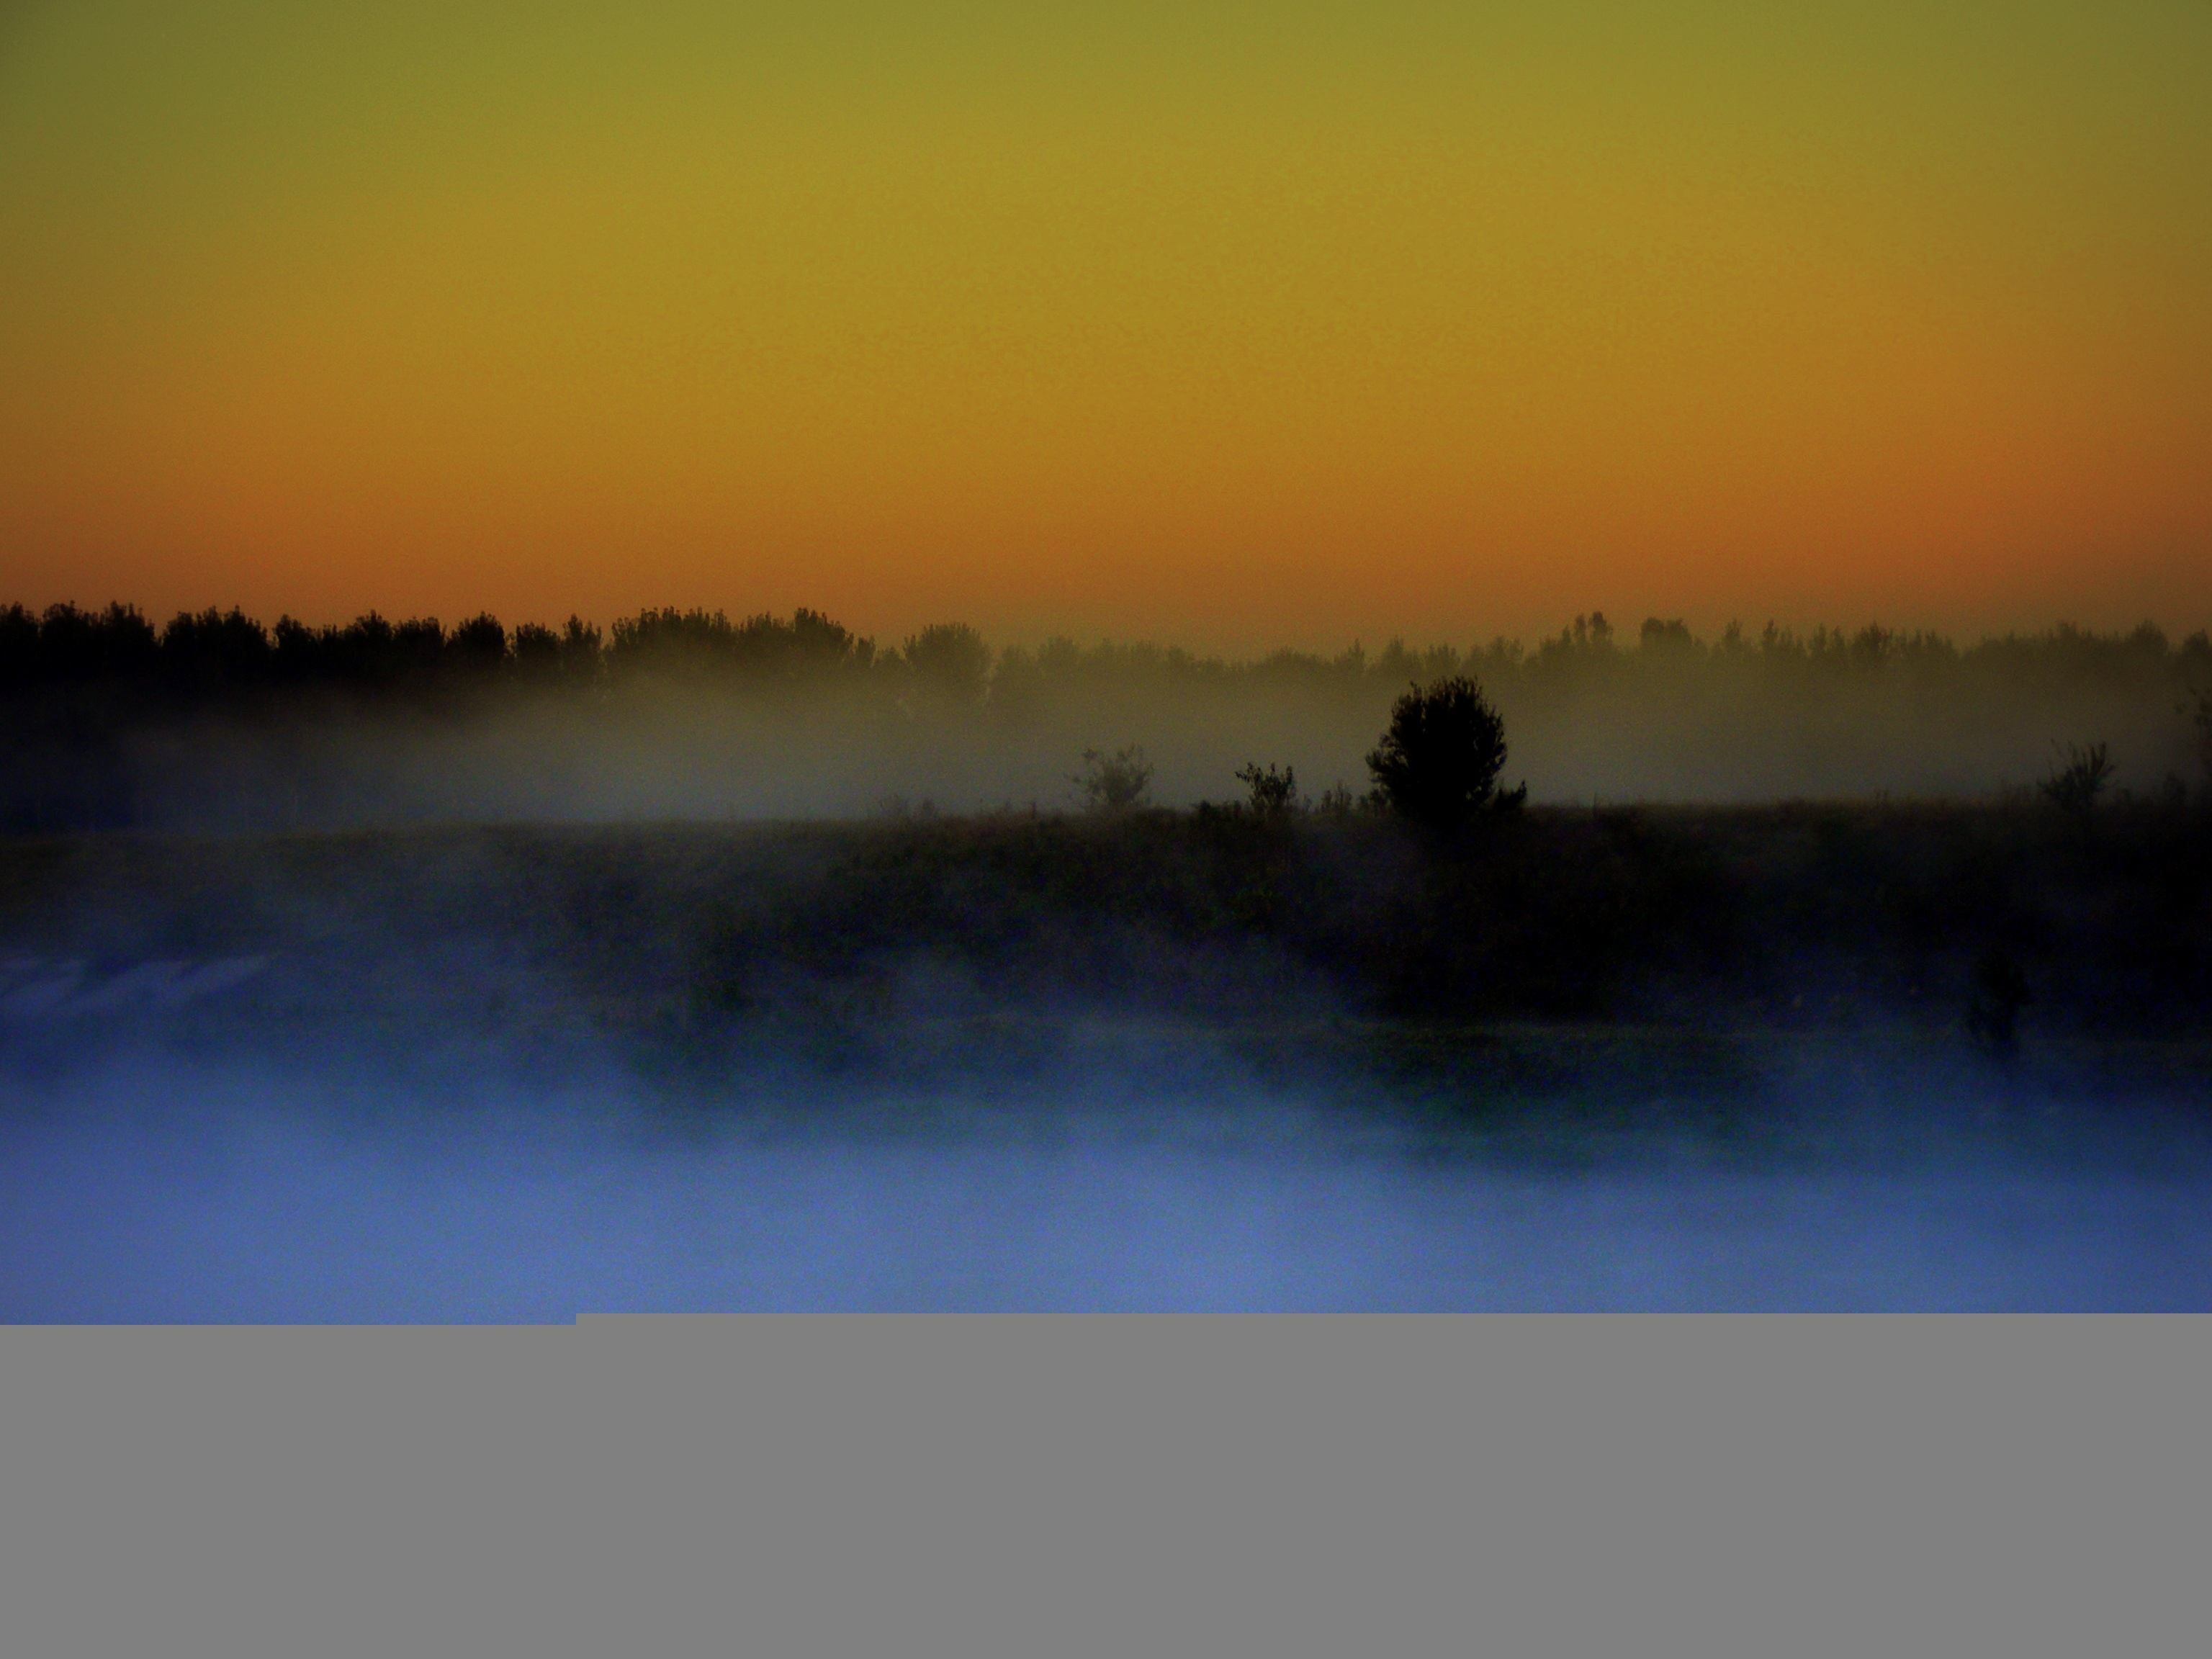
water, horizon, cloud, sky, fog, sunrise, sunset, mist, sunlight, morning, dawn, atmosphere, dusk, evening, reflection, haze, afterglow, the haze, atmospheric phenomenon